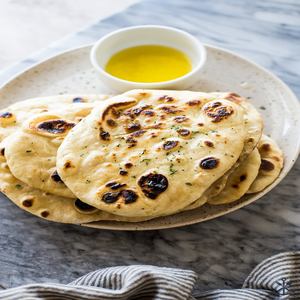
Dish: naan